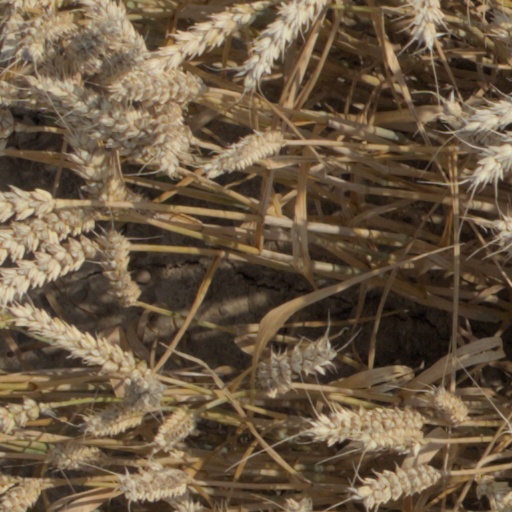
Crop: wheat